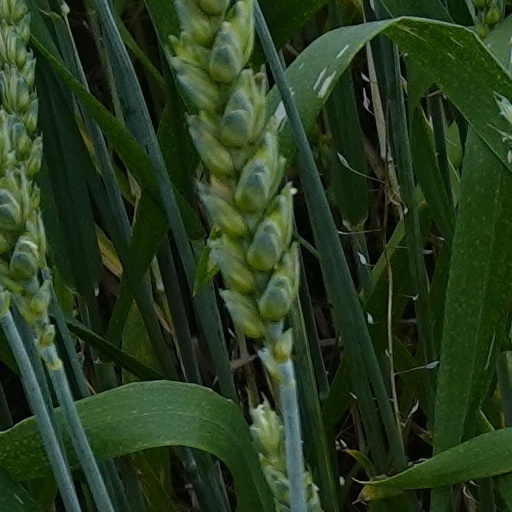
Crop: wheat